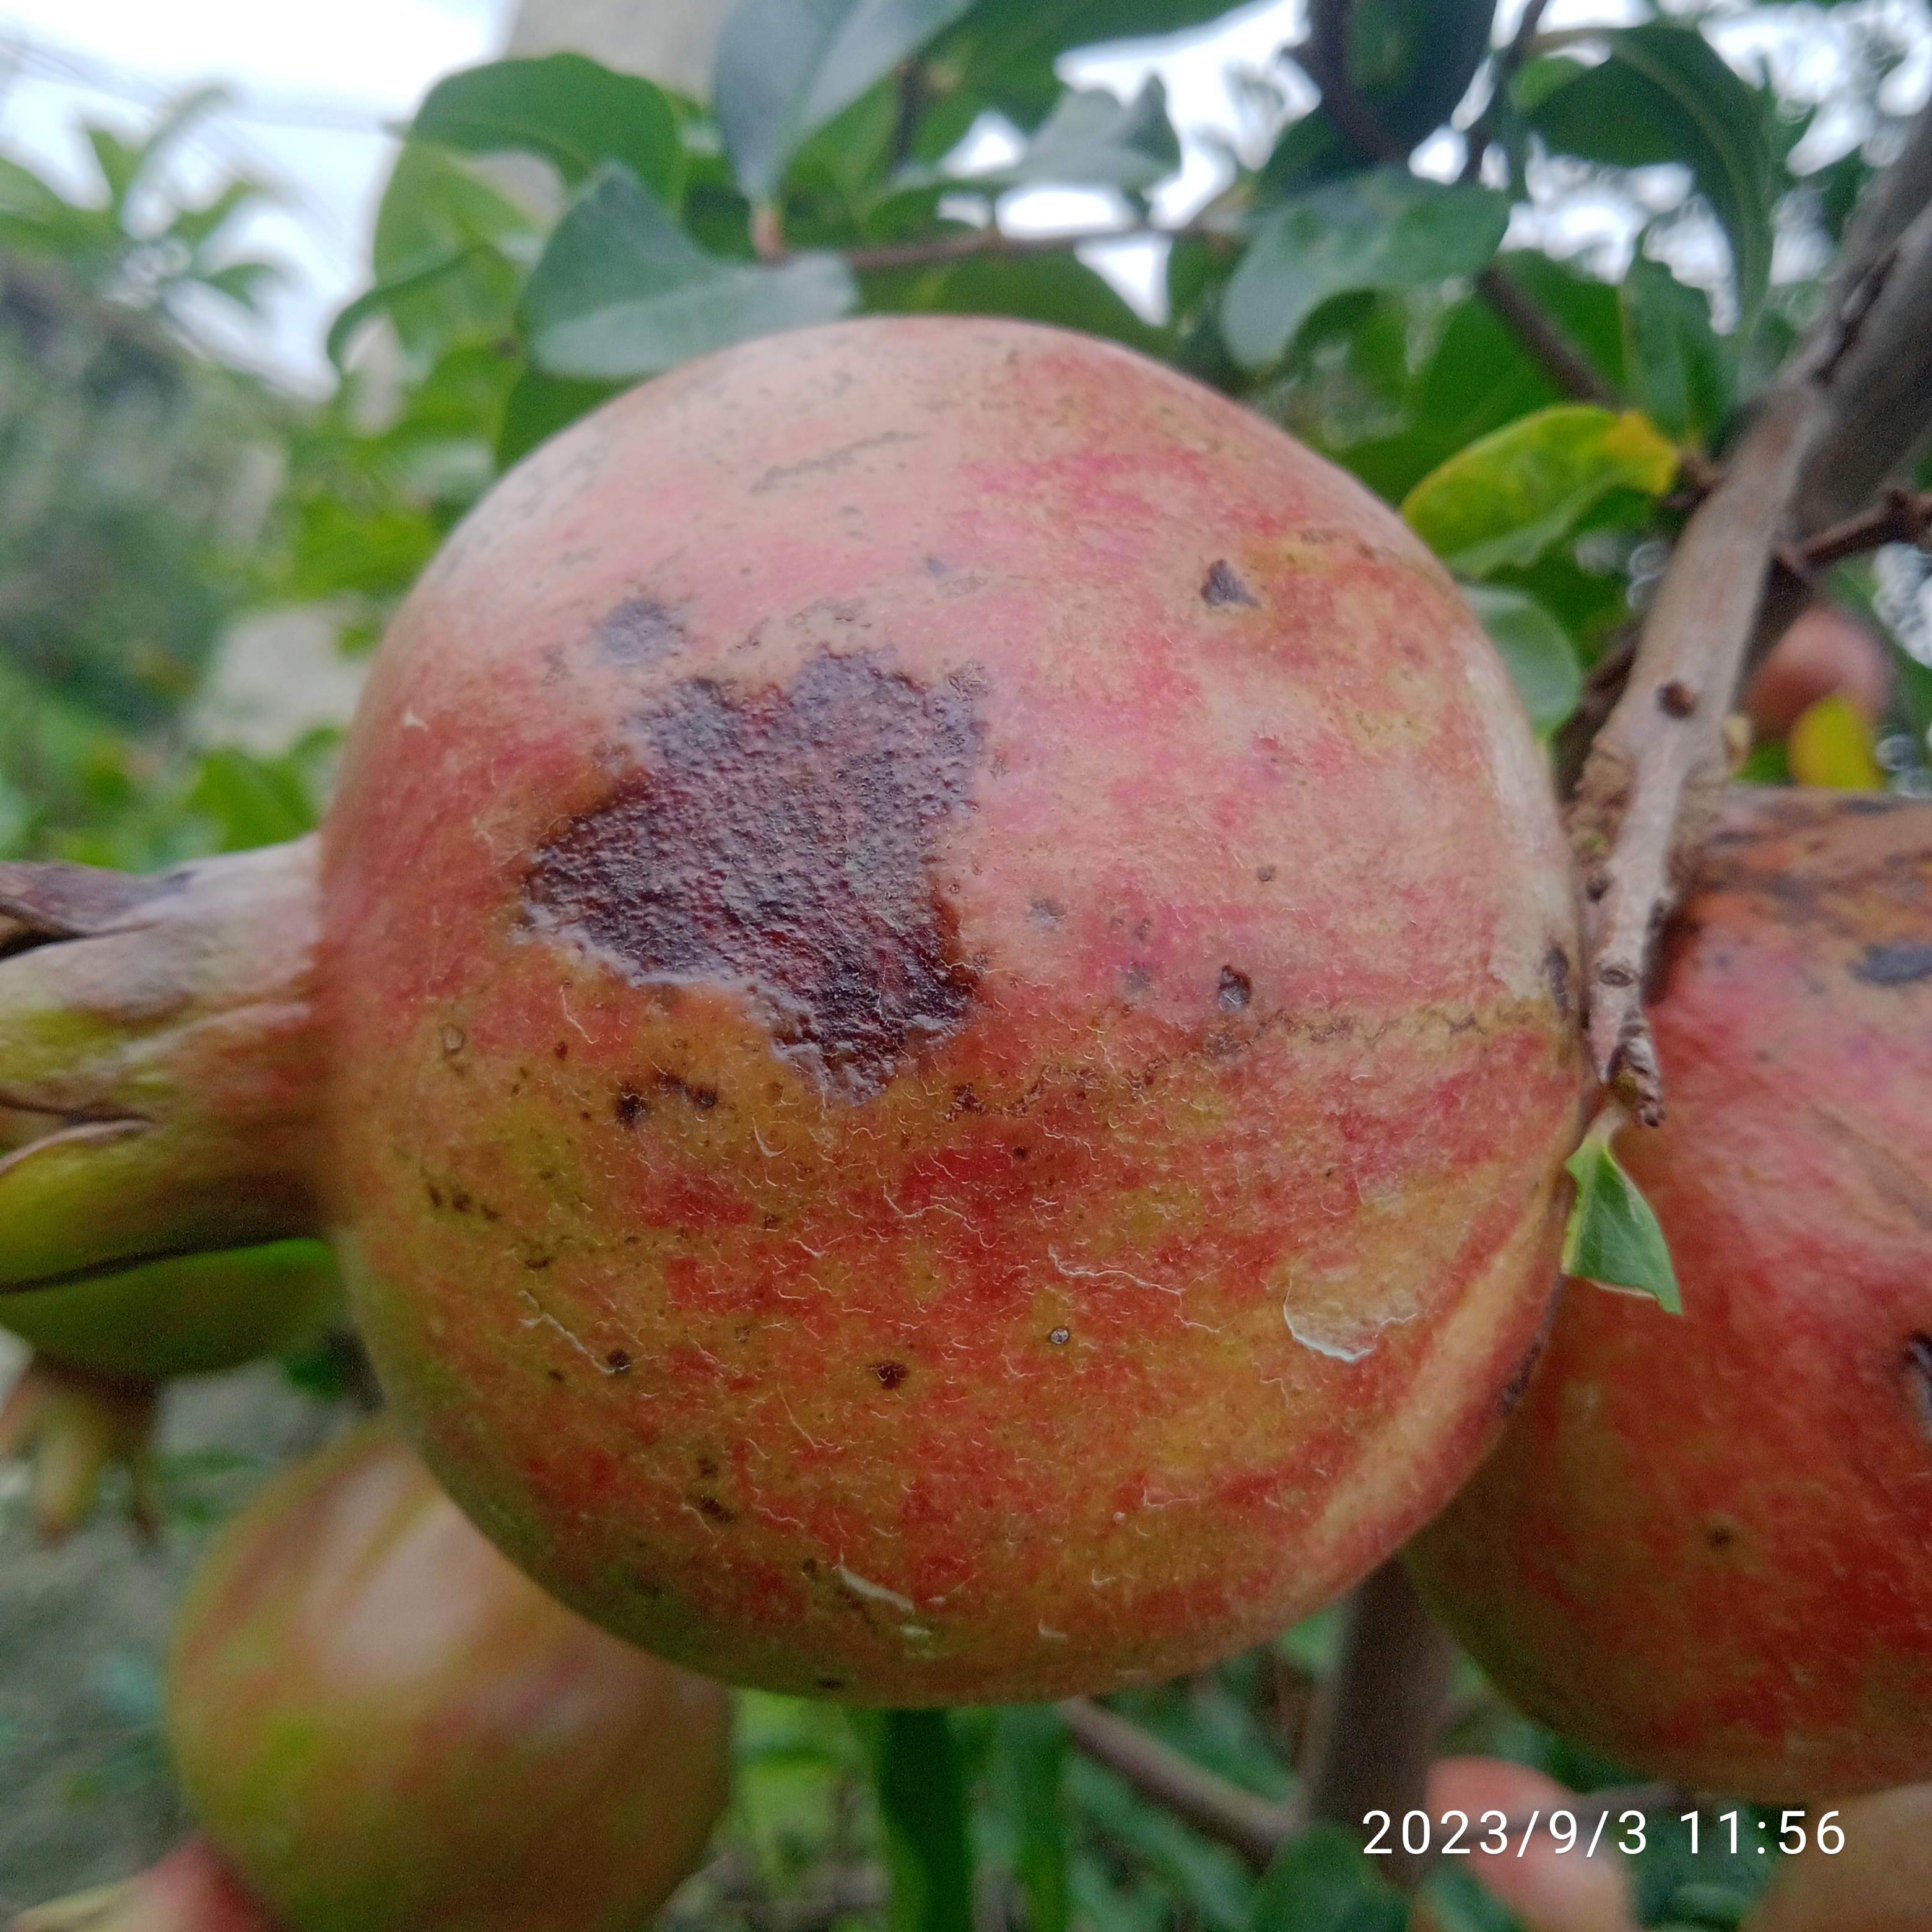
Label: Anthracnose